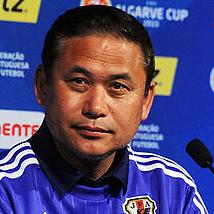
Age: 56